Vladimir Sokoloff (pianist)

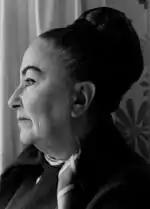
Eleanor Sokoloff

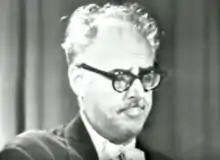
Vladimir Sokoloff

Vladimir Sokoloff was a cousin of composer Noel Sokoloff. He was a nephew of conductor Nikolai Sokoloff. Another first cousin was pianist Theodore Saidenberg.